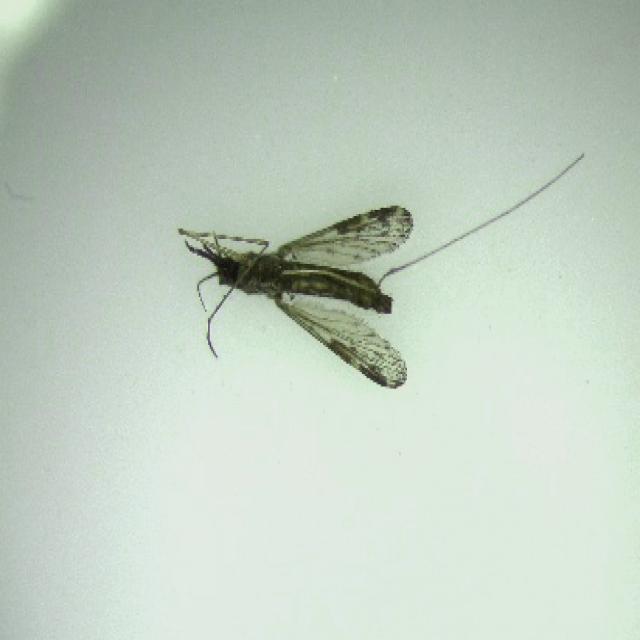
Species: anopheles_sinensis